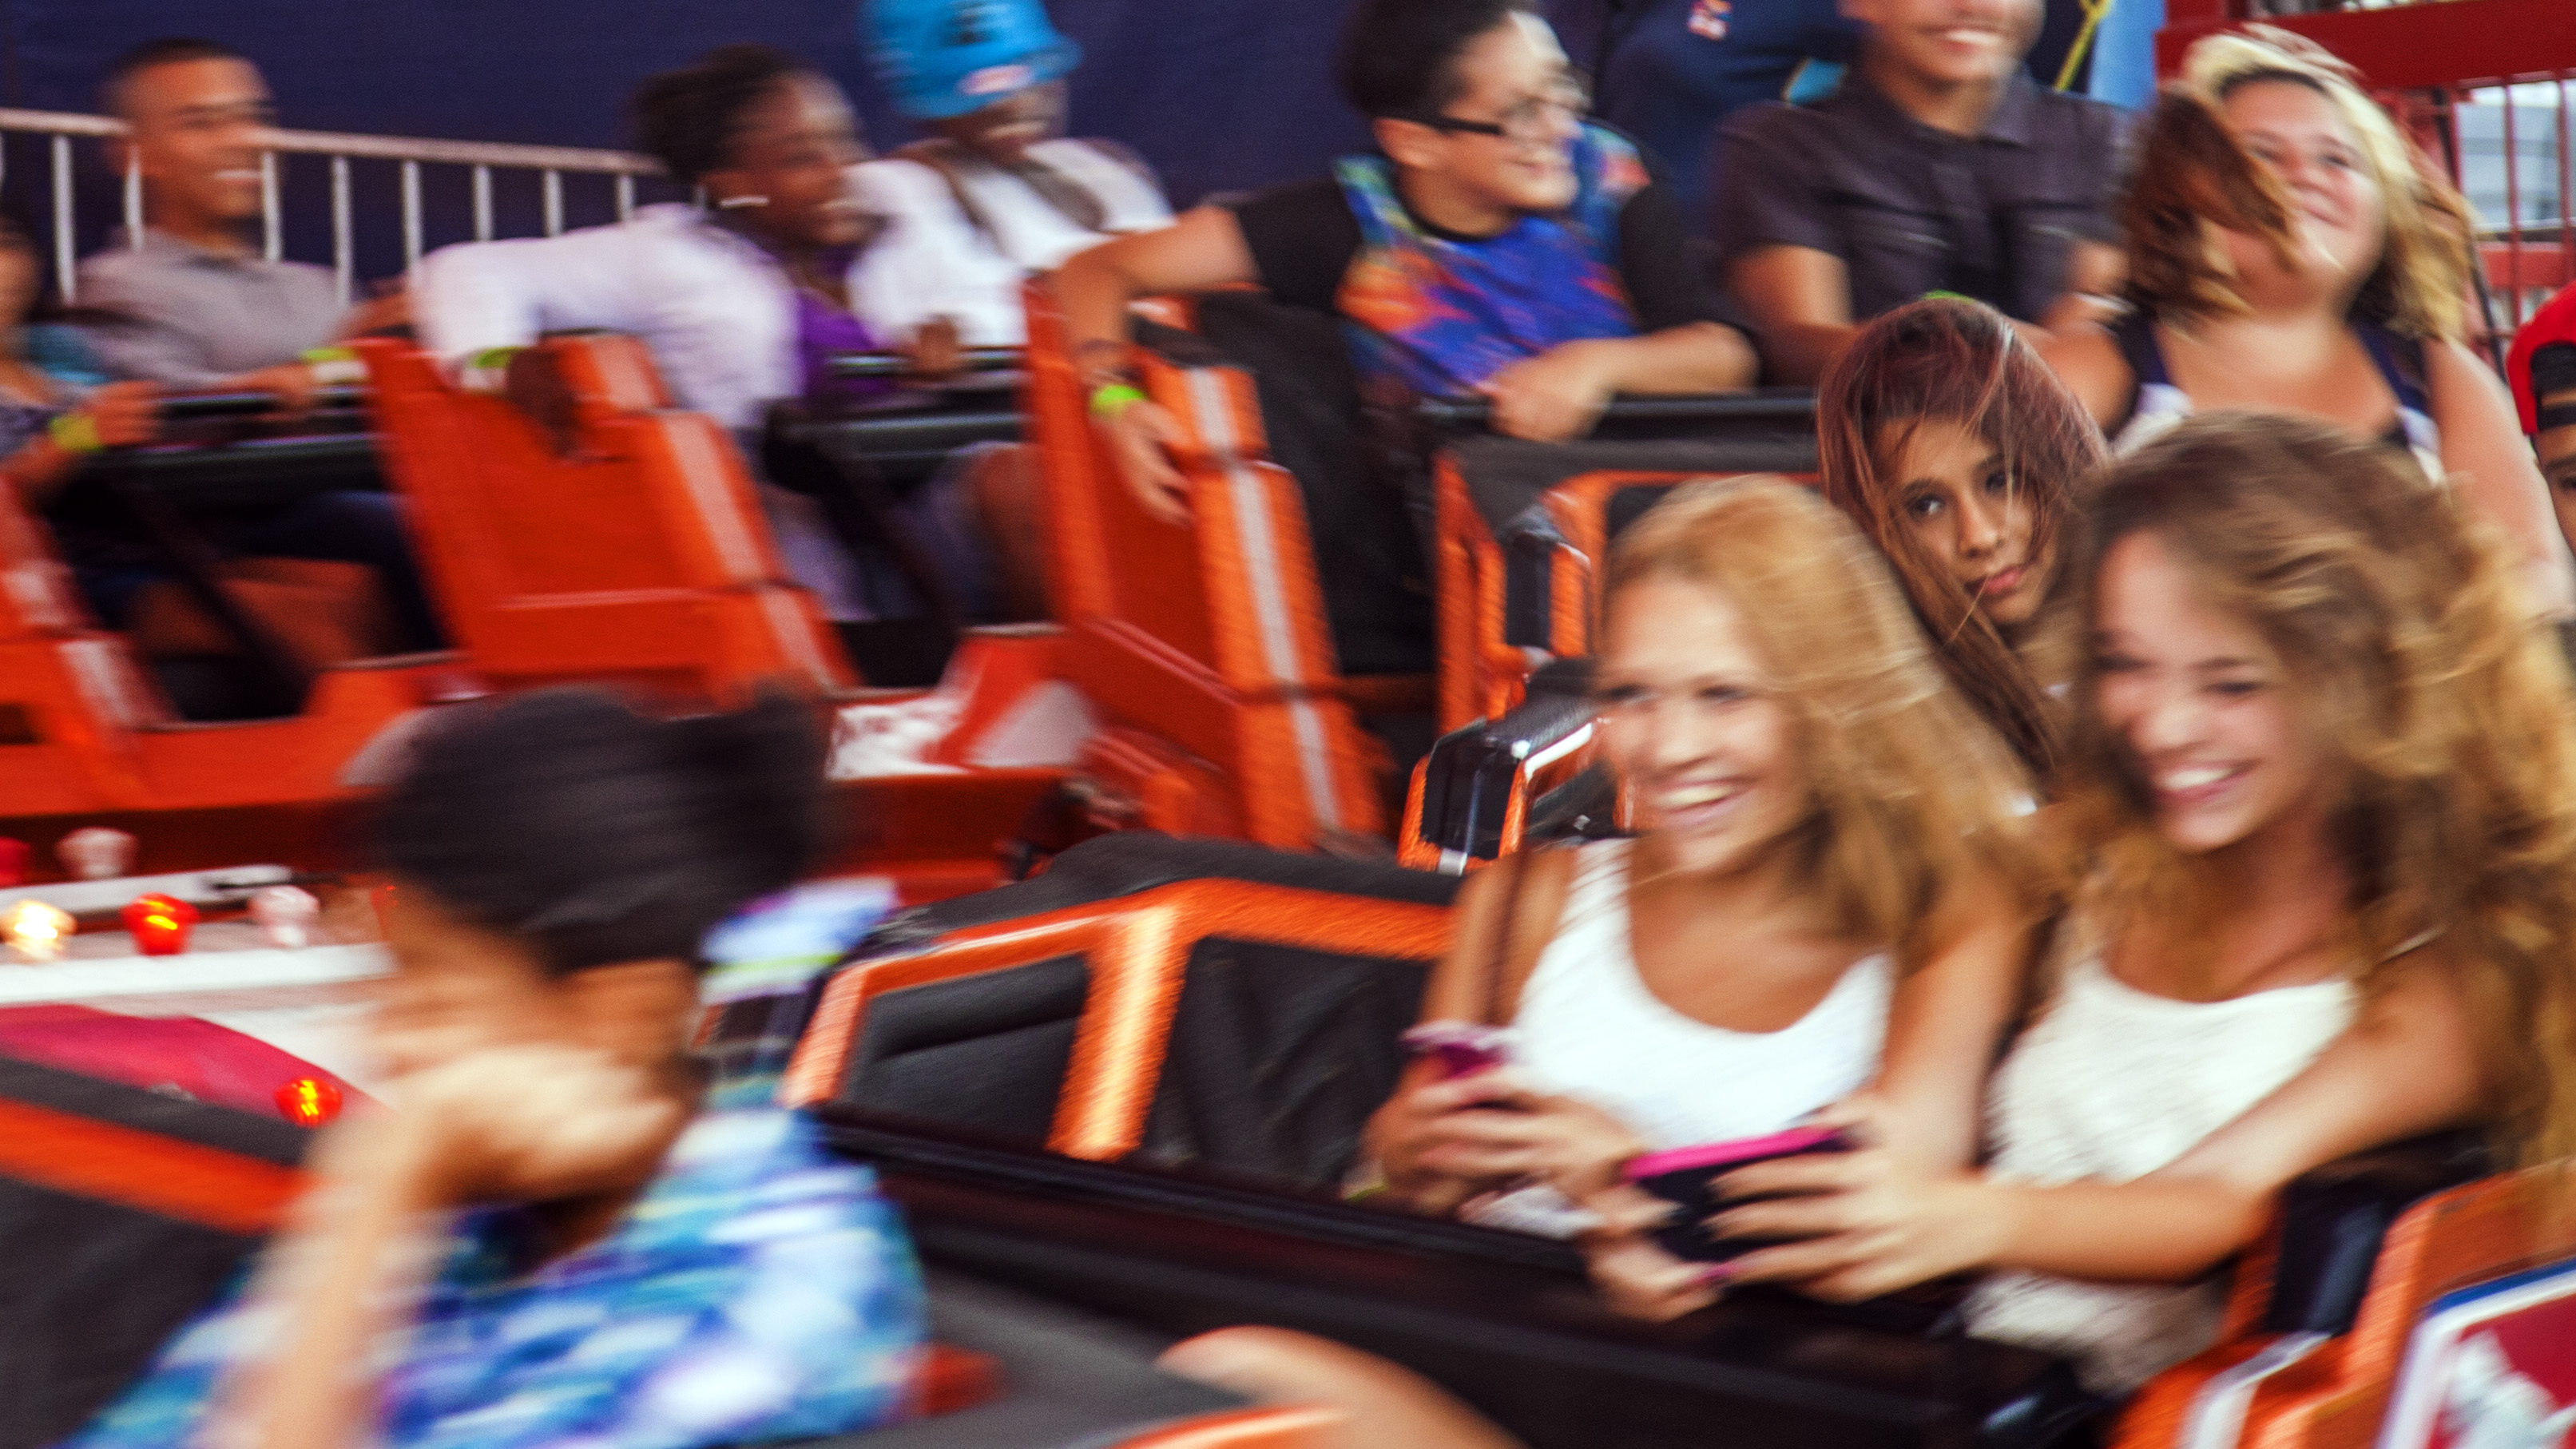
blur, people, crowd, audience, red, ride, festival, sacramento, californiastatefair, social group